Kangra tea

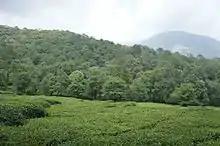
Towa Tea Estate, owned by Dharmsala Tea Company, lies at an altitude of over 6,500 ft.

Kangra tea is known for its unique color and flavor.While the black tea has a sweet lingering after taste, the green tea has a delicate woody aroma. The unique characteristics of the tea is attributed to the geographical properties of the region. It was granted the Geographical Indication tag in 2005 by Office of the Controller-General of Patents, Designs and Trademarks, Chennai, as per Geographical Indications of Goods (Registration and Protection) Act, 1999.